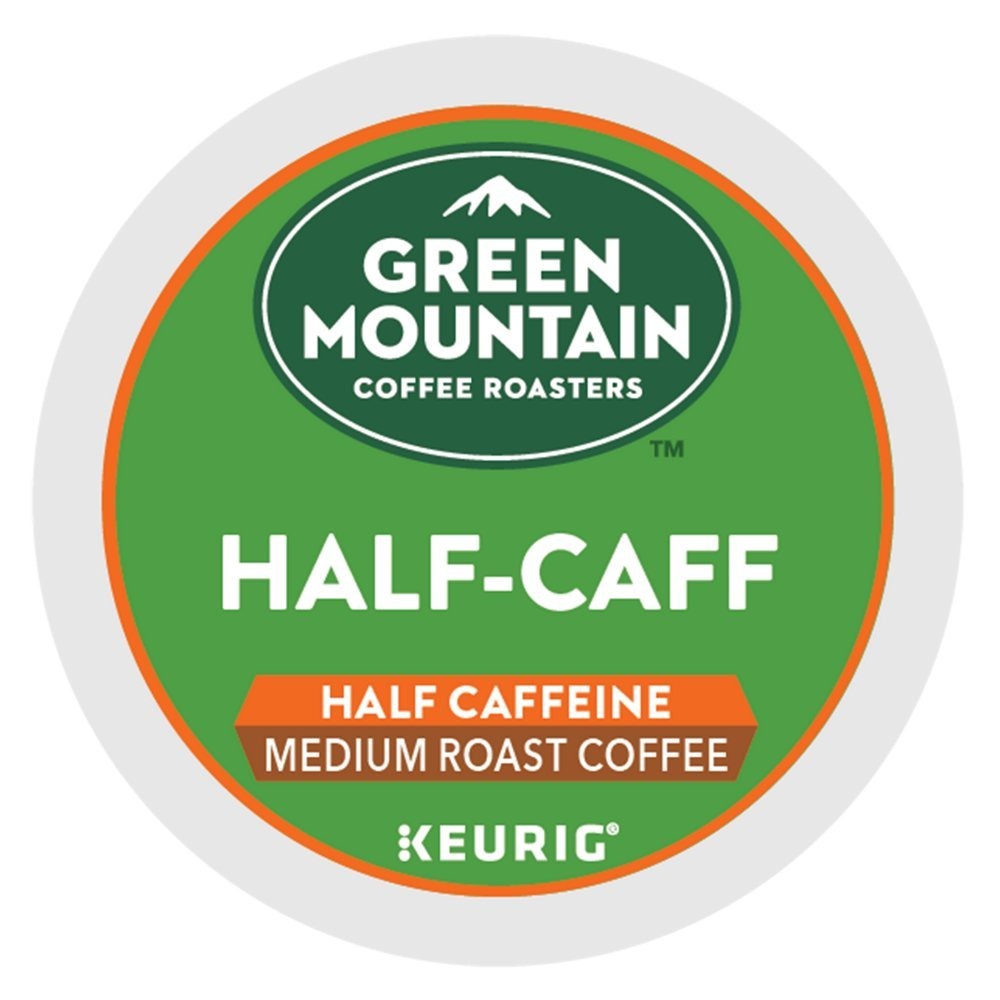
Item Name: Green Mountain Coffee Half-Caff 48 K-Cups for Keurig Brewers (Packaging May Vary)
Bullet Point 1: Includes Green Mountain Coffee Half-Caff 48 K-Cups for Keurig Brewers (Packaging May Vary)
Bullet Point 2: Brewing occurs inside the K-Cup so no flavor residue is left behind to spoil the next cup.
Bullet Point 3: Single-serving packaging means no mess or wasted pots of coffee; for use with Keurig brewers
Bullet Point 4: Each K-Cup brews perfect individual servings; (Packaging May Vary)
Bullet Point 5: PLEASE NOTE THE PACKAGING CHANGE: DUE TO A RECENT PACKAGING CHANGE, THE GRAPHICAL DESIGN OF THE K-CUP LIDS MAY VARY SLIGHTLY FROM IMAGE. THE PRODUCT INGREDIENTS, ROAST, AMOUNT OF GRINDS, ETC. HAVE NOT CHANGED AND ARE EXACTLY THE SAME AS THIS PRODUCT HAS ALWAYS BEEN.
Product Description: Green Mountain Coffee Half-Caff 48 K-Cups for Keurig Brewers (Packaging May Vary); PLEASE NOTE THE PACKAGING CHANGE: DUE TO A RECENT PACKAGING CHANGE, THE GRAPHICAL DESIGN OF THE K-CUP LIDS MAY VARY SLIGHTLY FROM IMAGE. THE PRODUCT INGREDIENTS, ROAST, AMOUNT OF GRINDS, ETC. HAVE NOT CHANGED AND ARE EXACTLY THE SAME AS THIS PRODUCT HAS ALWAYS BEEN.
Value: 48.0
Unit: Count

Price: 13.97